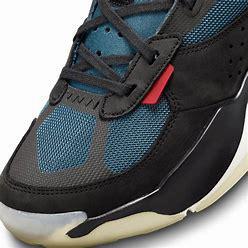
Brand: Jordan
Model: Air 200E